James Preston Poindexter

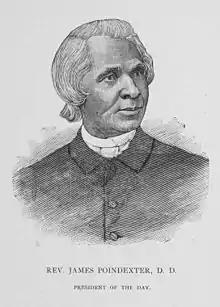
Poindexter in 1888

After the Civil War, Poindexter was a leading advocate for education of black children. He was a delegate to the 1872 Republican National Convention in Philadelphia and was a delegate to state conventions many times. In 1873, he was the first black man in Ohio nominated to run for a seat in the House of Representatives. He was nominated by the Republican Party, but was defeated by the overwhelmingly Democratic electorate in Franklin County.